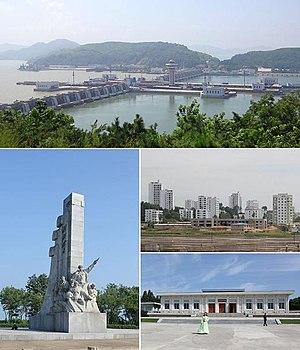
Nampo est une ville portuaire nord-coréenne, située sur la mer Jaune, à 55 km à l'ouest de Pyongyang.